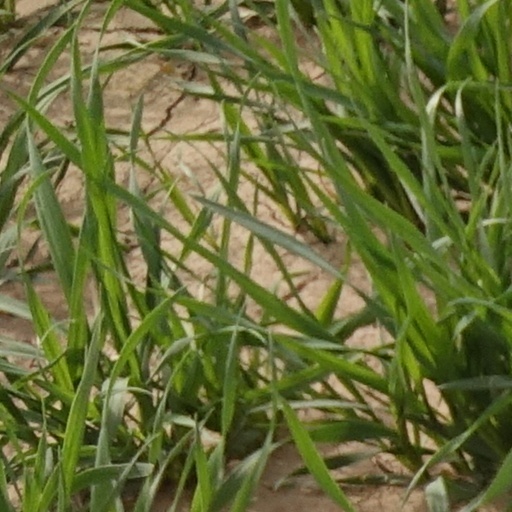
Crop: wheat